Three Way Piece No.2: Archer

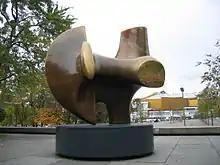
Cast 2 of the sculpture outside the National Gallery in Berlin

The Finnish architect Viljo Revell asked Moore to create a sculpture in keeping with the flowing lines of his new Toronto City Hall on Nathan Phillips Square. The sculpture, although controversial when purchased in 1966 is now considered part of Toronto's civic heritage. The work was originally to cost $120,000; Moore eventually sold the bronze to Toronto for $100,000, on the condition that he could make a second cast for the National Gallery in Berlin. The first bronze cast was exhibited for the first time in Arnhem, The Netherlands, in 1966; it was unveiled in Toronto on October 26 that year.